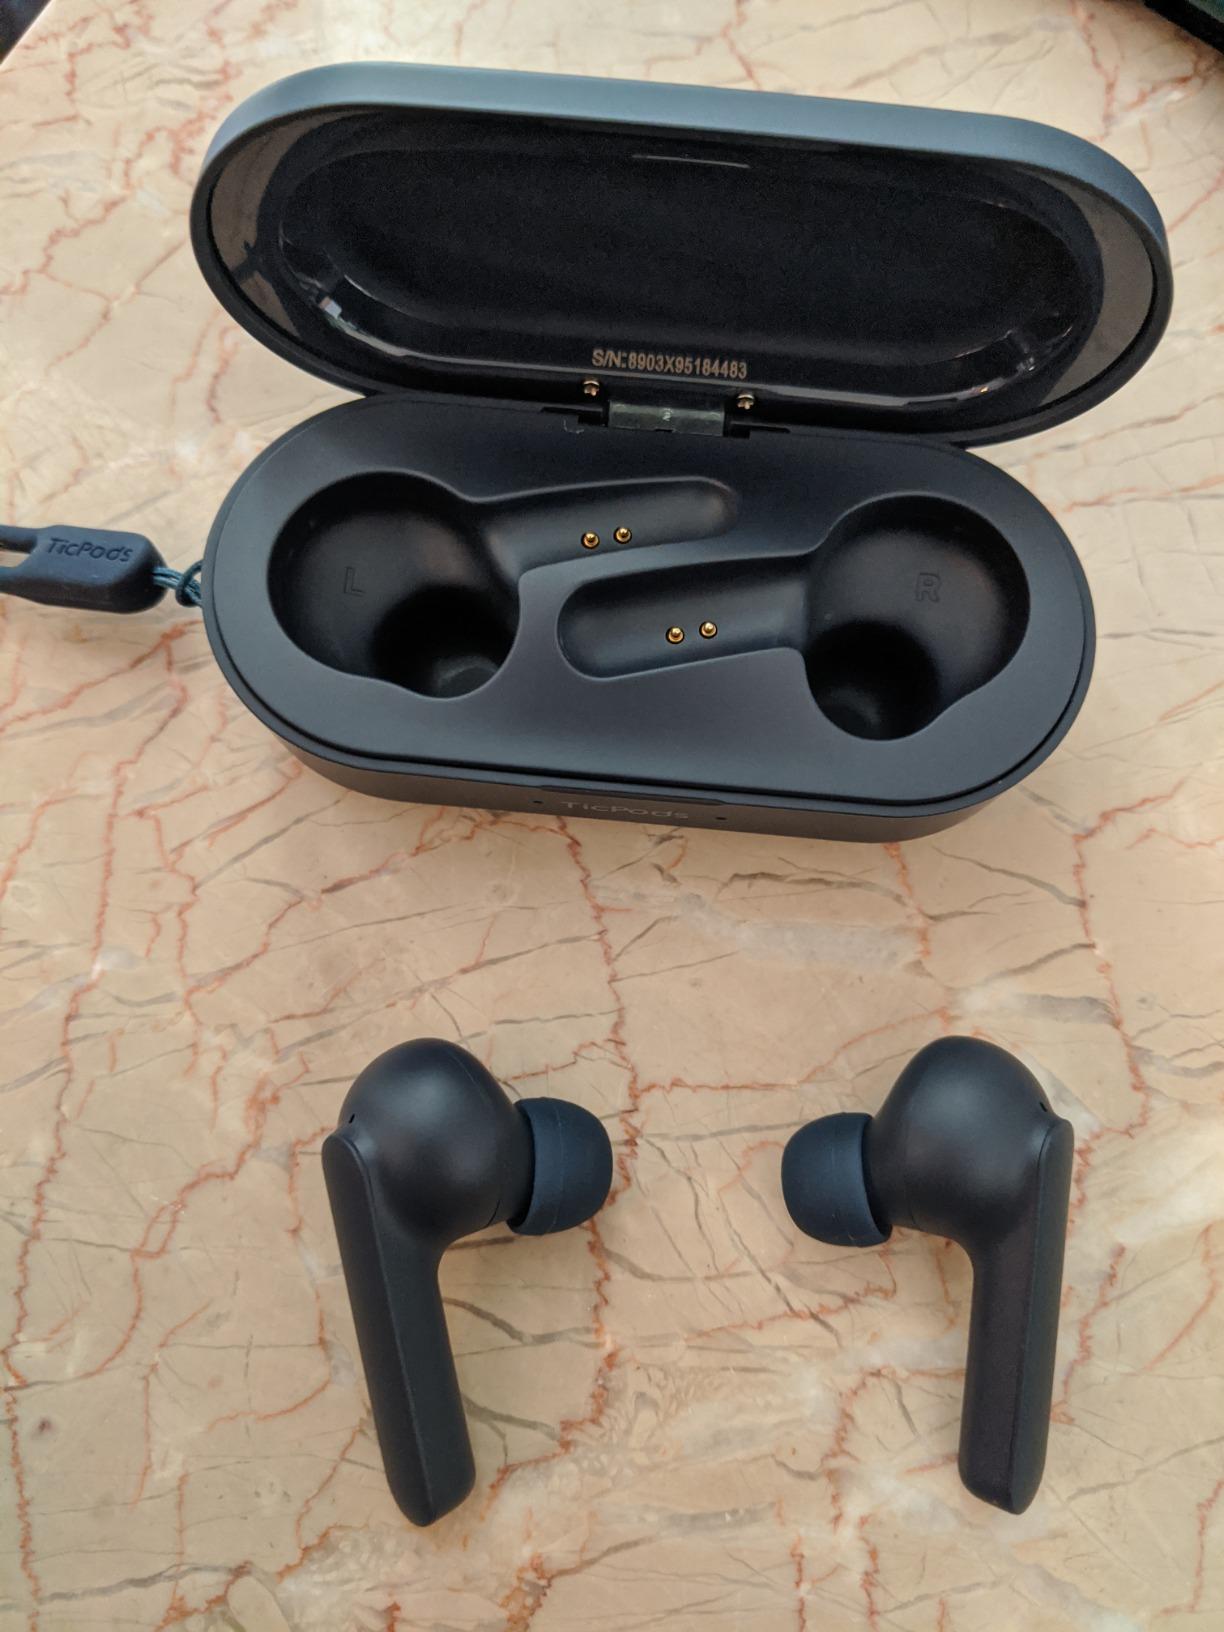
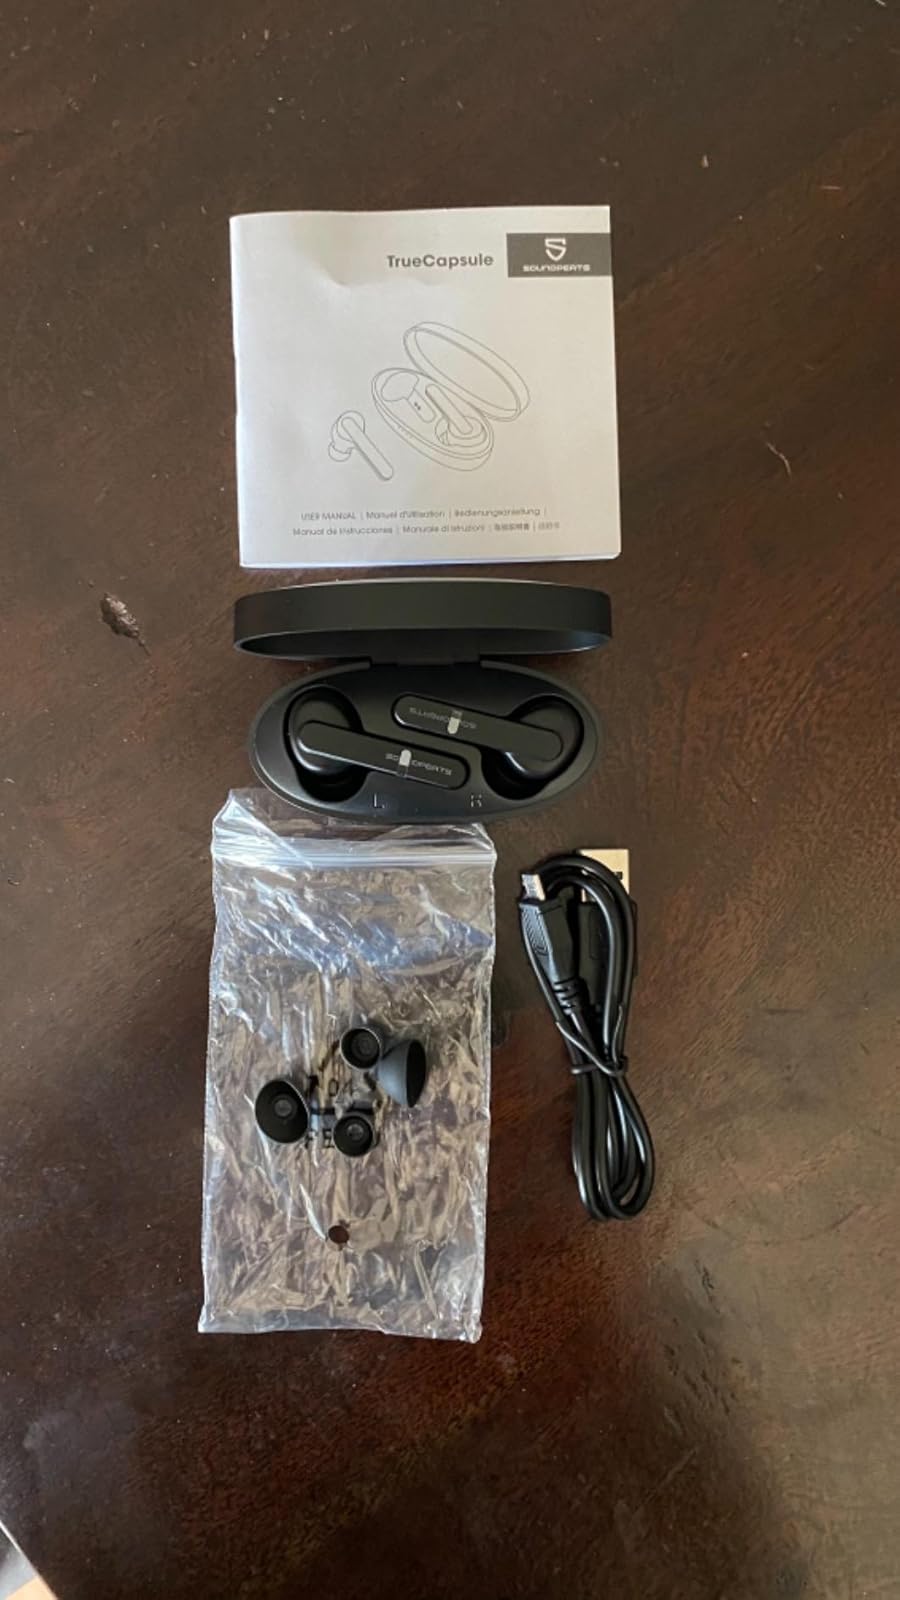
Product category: earbuds
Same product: no